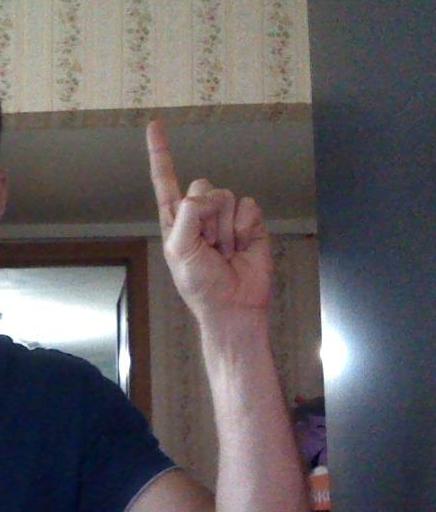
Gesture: one